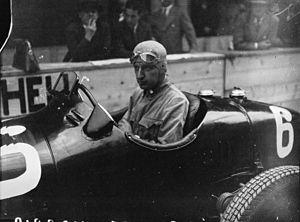
Achille Varzi, né le 8 août 1904 à Galliate dans le Royaume d'Italie et mort le 1ᵉʳ juillet 1948 à Bremgarten bei Bern en Suisse, est un pilote automobile et motocycliste italien. Considéré comme l'un des meilleurs pilotes de l'entre-deux-guerres, Achille Varzi reste célèbre tant pour son style de conduite réputé très sûr que pour sa rivalité avec Tazio Nuvolari.
Le comte Carlo Felice Trossi était un pilote automobile et un constructeur d'automobiles italien.